Byzantine army (Komnenian era)

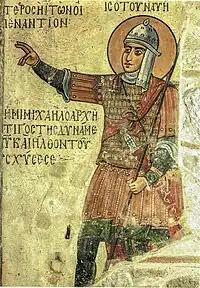
Byzantine fresco of Joshua from the Hosios Loukas monastery, 12th to 13th century. A good view of the construction of the lamellar . The image also shows the tubular nature of the upper arm defences of the raised arm, that is the defences are not made up of separate strips. Unusually, the Biblical figure (Joshua) is shown wearing headgear; the helmet and its attached neck and throat defences appear to be cloth-covered. It is possible that the figure depicts mail guards for the forearm (the forearms are not shown in the same green as the hem of the tunic and there is no appearance of folds as would be used to indicate cloth).

Close combat troops, infantry and cavalry, made use of a spear, of varying length, usually referred to as a . Specialist infantry called used a heavy-shafted weapon called the , the precise nature of which is uncertain; they are mentioned in the earlier "Sylloge Tacticorum" but may still have been extant. Swords were of two types: the which was straight and double-edged and differed only in details of the hilt from the typical 'sword of war' found in Western Europe, and the which appears to have been a form of single-edged, perhaps slightly curved, sabre. Most Byzantine soldiers would have worn swords as secondary weapons, usually suspended from a baldric rather than a waist belt. Heavy cavalry are described (in slightly earlier writings) as being doubly equipped with both the and . Some missile-armed skirmish infantry used a relatively light axe as a secondary weapon, whilst the Varangians were known as the "Axe-bearing Guard" because of their use of the double-handed Danish axe. The , a visually distinctive edged weapon, was carried by guardsmen in close attendance on the emperor. It was carried on the shoulder, but the primary sources are inconsistent as to whether it was single- or double-edged. Heavy cavalry made use of maces. Byzantine maces were given a variety of names including: , and , suggesting that the weapons themselves were of varied construction.